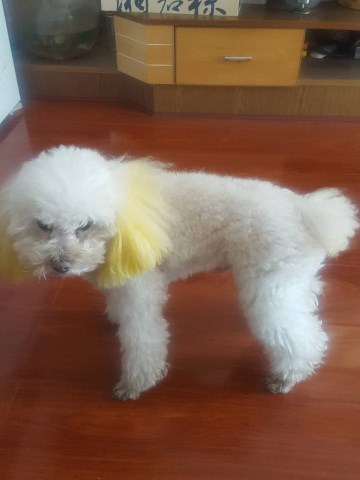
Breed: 2925-n000114-toy_poodle